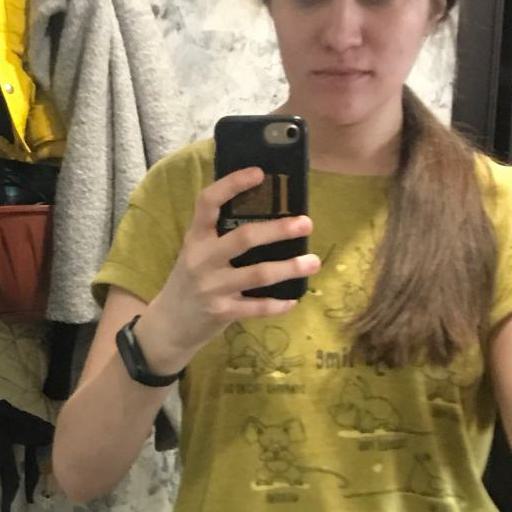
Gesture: no_gesture